Lower Silesia

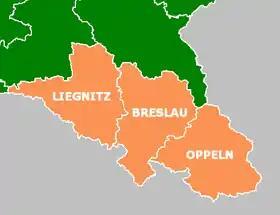
Map of the Prussian Province of Silesia, with Lower Silesian administrative regions of Liegnitz and Breslau ("Middle Silesia")

With the 1335 Treaty of Trentschin (Trenčín) and the 1348 Treaty of Namysłów, most of the Silesian duchies were ruled by the Silesian Piast dukes under the feudal overlordship of the Bohemian kings, and thus became part of the Crown of Bohemia within the Holy Roman Empire, though in 1341–1356 Poland regained control of the towns of Byczyna, Kluczbork, Namysłów and Wołczyn. Many duchies remained Polish-ruled under the houses of Piast, Jagiellon and Sobieski, some up to the 17th and 18th century. In 1469, Lower Silesia passed to Hungary, and in 1490 it fell back to Bohemia, then ruled by the Jagiellonian dynasty. In 1476, the Duchy of Crossen (Krosno) became part of the Margraviate of Brandenburg, when the widow of the Piast ruler, Barbara von Brandenburg, daughter of Elector Albert Achilles, inherited Crossen. This made the area around Schwiebus (Świebodzin) an exclave separated from the rest of Silesia. In 1475 Głogów-born Polish printer founded the ("Holy Cross Printing House") in Wrocław, which published the "", the first incunable in Lower Silesia, which also contains the first-ever text printed in the Polish language.